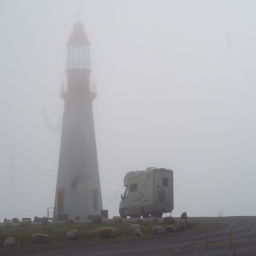
those who liked the fog would enjoy this view .